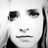
Emotion: neutral